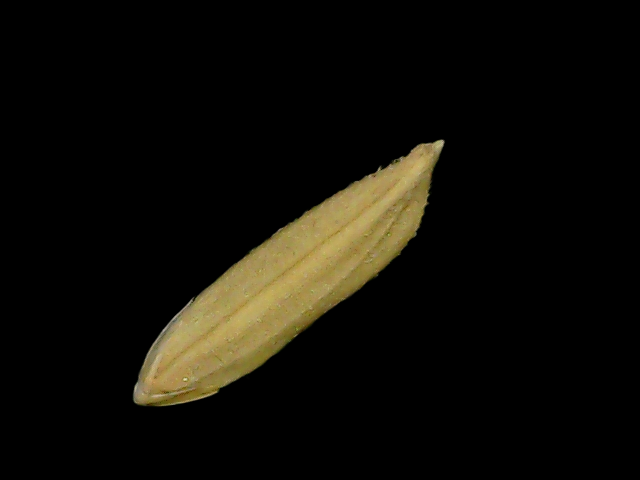
Rice variety: Bd75